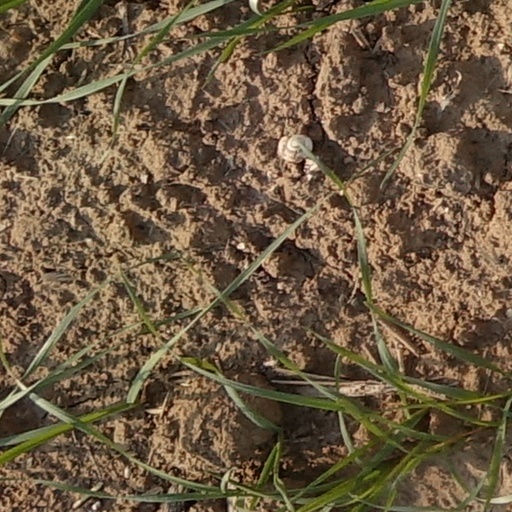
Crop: wheat